Pitcher Plants of the Old World

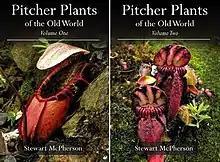
Covers showing "N. northiana" (left) and "C. follicularis" (right)

Pitcher Plants of the Old World is a two-volume monograph by Stewart McPherson on the pitcher plants of the genera "Nepenthes" and "Cephalotus". It was published in May 2009 by Redfern Natural History Productions and covers all species known at the time. The work was edited by Alastair Robinson and Andreas Fleischmann.